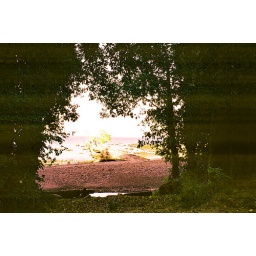
Trippy little beach off the side of the road up by forks.